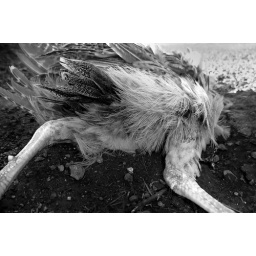
A young hen pheasant killed by a car - part of a photo project on Roadkill